Etien Velikonja

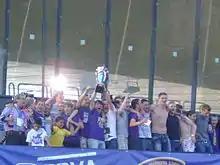
Velikonja with the Slovenian PrvaLiga trophy in 2011

During the 2010 summer transfer window, it was speculated for the first time that Velikonja could join Slovenian PrvaLiga side Maribor, however, the deal was eventually not carried out and Velikonja stayed with Gorica for the start of the 2010–11 season. By the end of 2010, he had played a total of 18 league matches for Gorica with an average of over 89 minutes per round, scoring five goals in the process. On 17 January 2011, during the winter transfer window, Velikonja was signed by Maribor in a deal that included an undisclosed transfer fee and player Vito Plut, who left Maribor for Gorica. He signed a contract with Maribor until 31 December 2013, and made his league debut on 26 February 2011 in a 4–2 win over Rudar Velenje, where he also scored his first goal for Maribor.